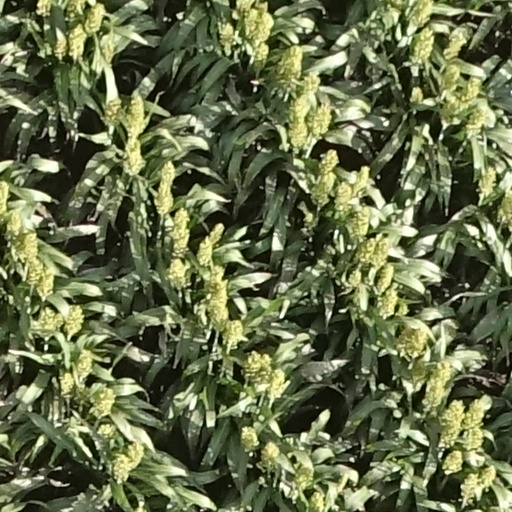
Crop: sorghum